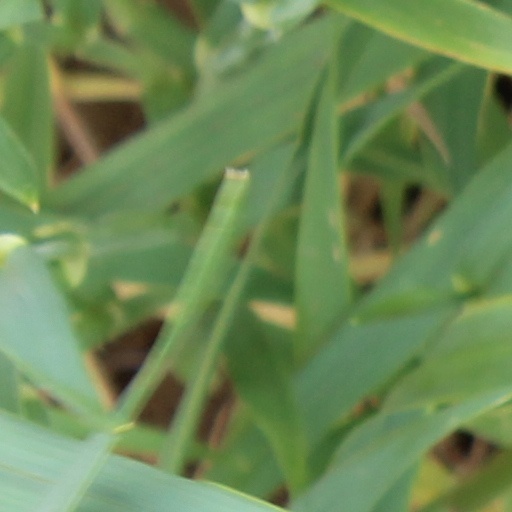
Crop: wheat